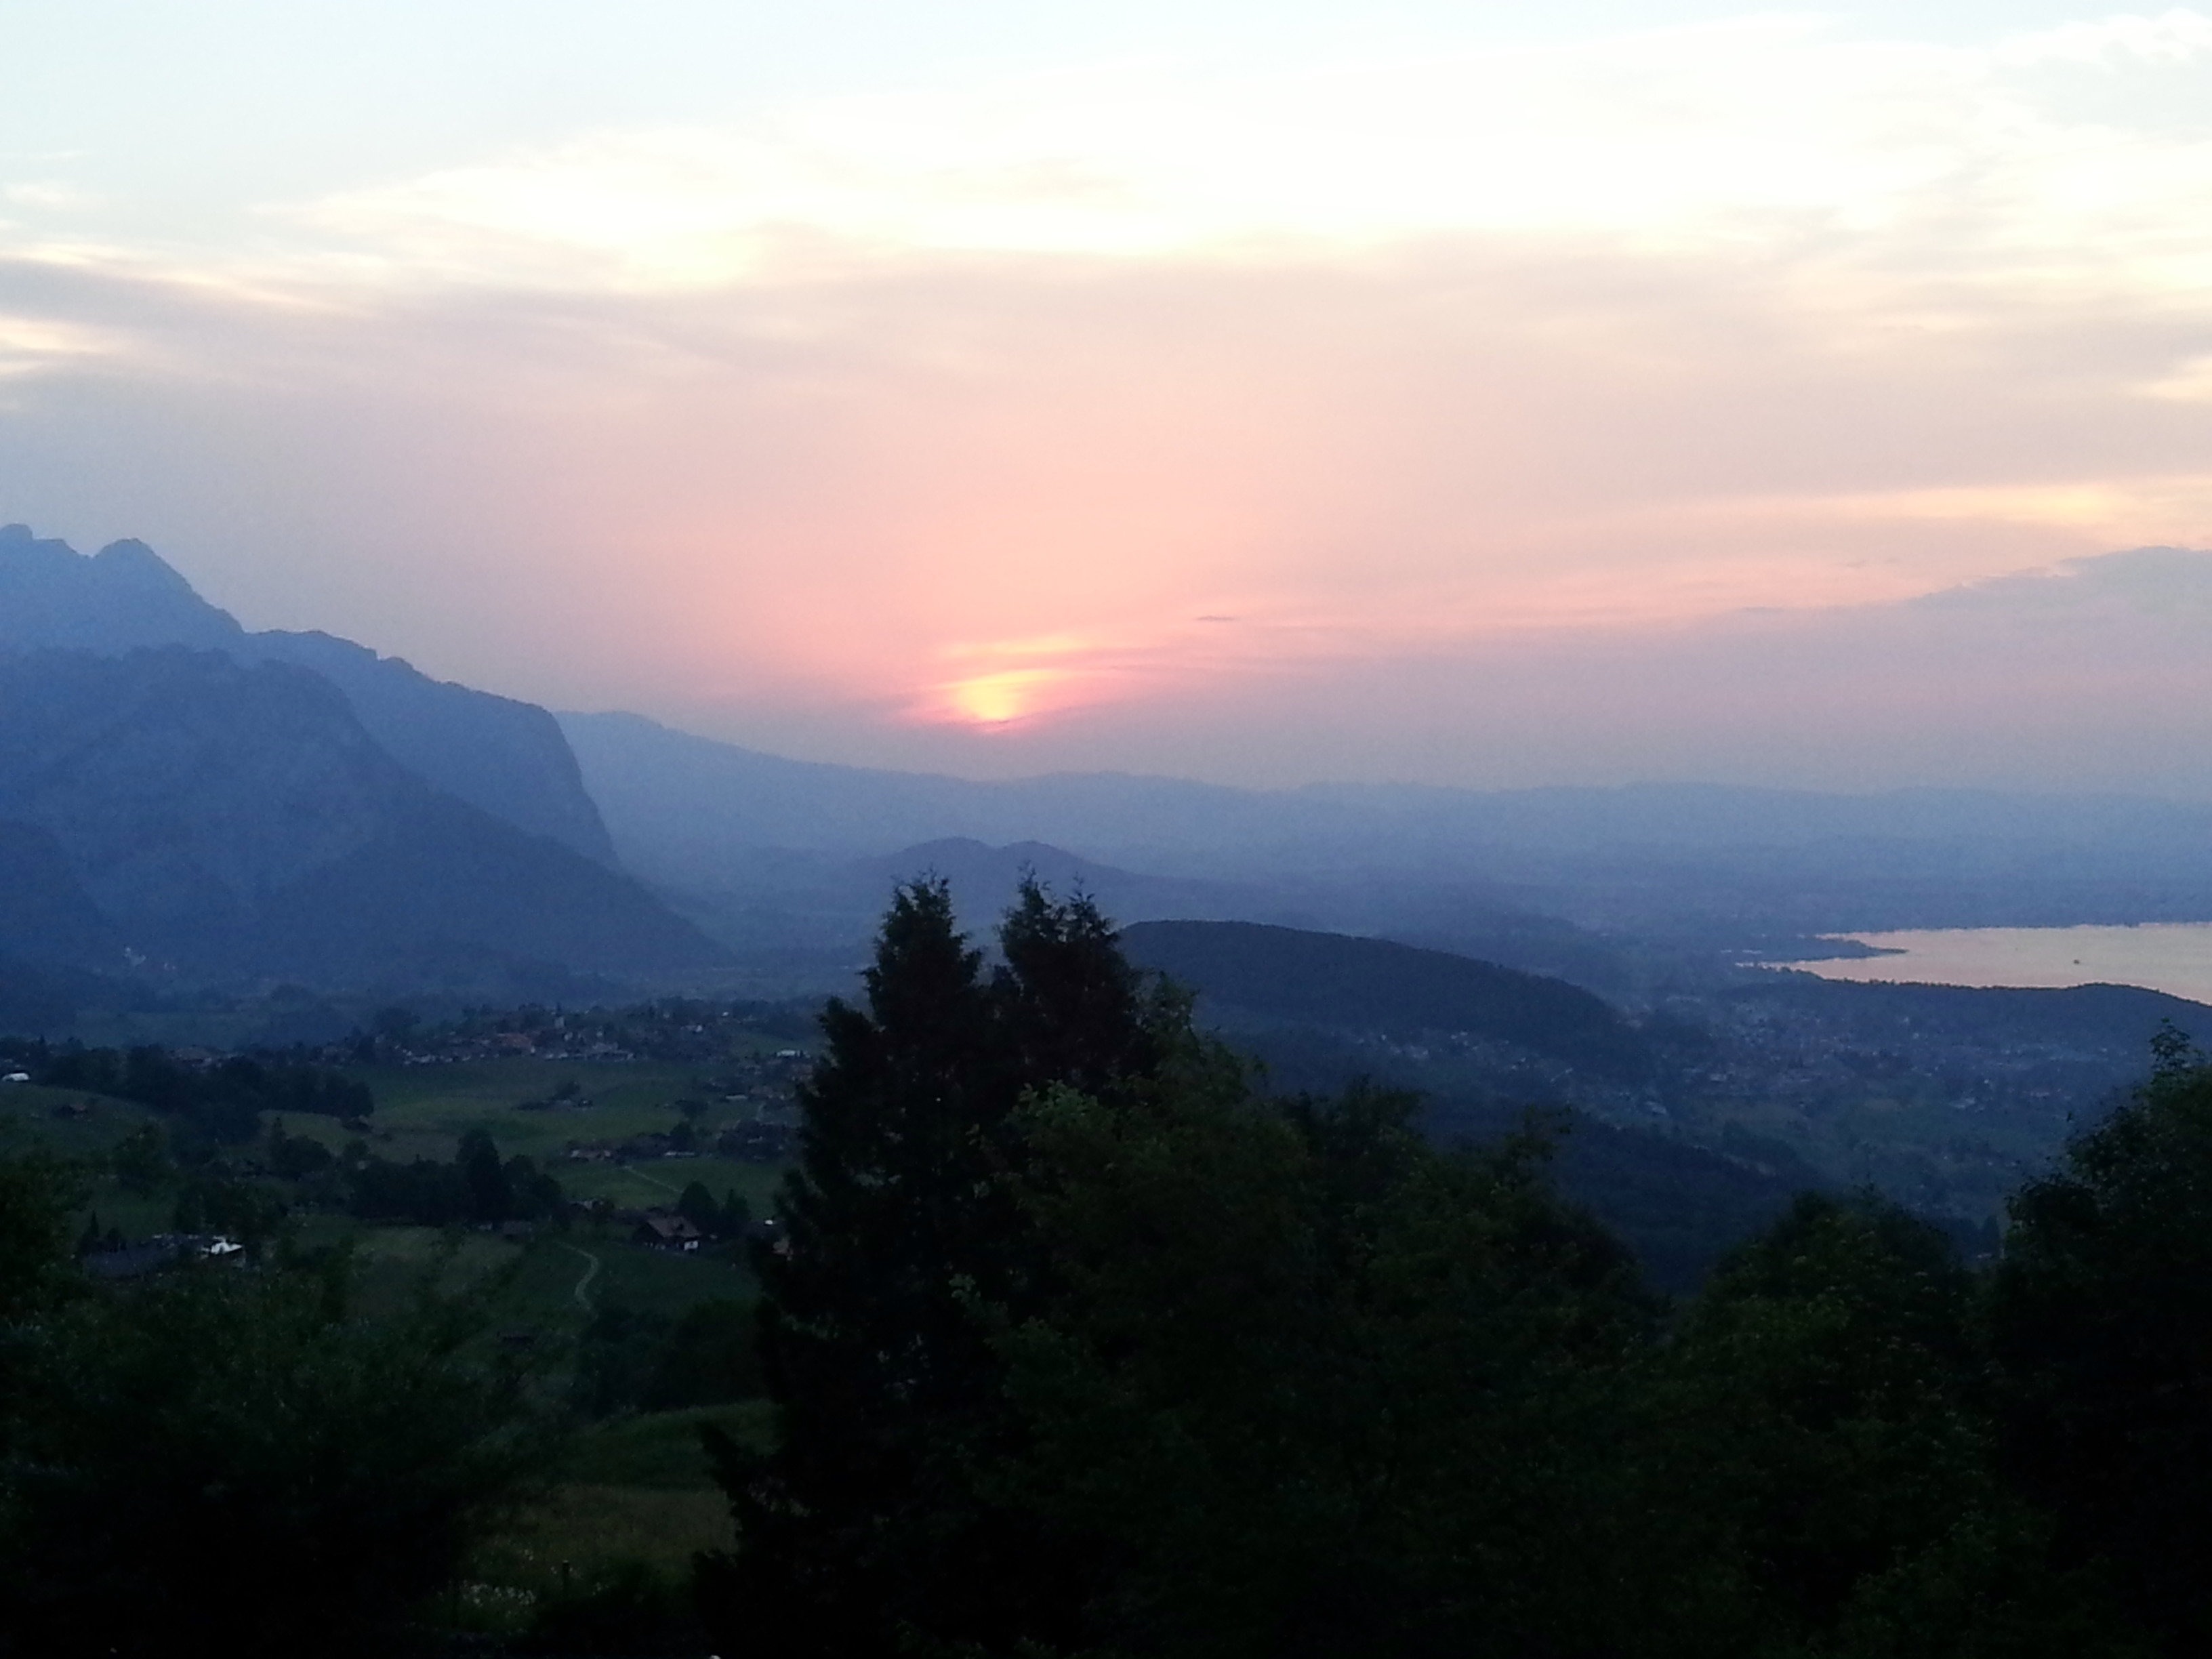
landscape, nature, mountain, cloud, sky, sun, sunrise, sunset, mist, sunlight, morning, hill, dawn, atmosphere, valley, mountain range, panorama, dusk, evening, twilight, romance, ridge, summit, clouds, mountains, alps, plateau, mood, abendstimmung, atmospheric, ambience, afterglow, evening sky, landform, summer evening, geographical feature, atmospheric phenomenon, mountainous landforms, thuersee